Hohenfels, Konstanz

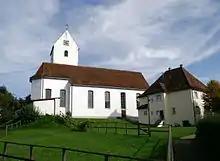
Liggersdorf parish church

In 1352 the Swabian lordship of Hohenfels around the 12th century New Hohenfels Castle was inherited by the noble House of Jungingen. Konrad von Jungingen (c. 1355–1407) and his brother Ulrich (1360–1410) served as Grand Masters of the Teutonic Knights; in 1506 the Teutonic Order purchased the Lordship of Hohenfels, which became part of the Altshausen commandry within the Alsace-Burgundy bailiwick.